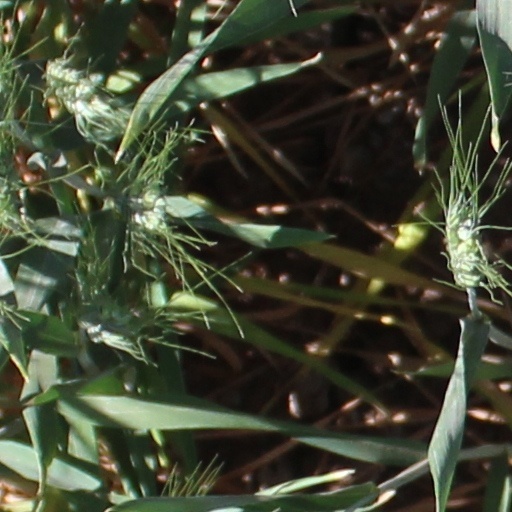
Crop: wheat